Chomp

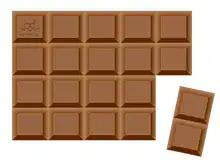
A move in the game of "Chomp", removing two blocks: a player has chosen a block to "eat", and must also eat the block below it. The top-left block is "poisoned" and whoever eats it loses the game.

Chomp is a two-player strategy game played on a rectangular grid made up of smaller square cells, which can be thought of as the blocks of a chocolate bar. The players take it in turns to choose one block and "eat it" (remove from the board), together with those that are below it and to its right. The top left block is "poisoned" and the player who eats this loses.